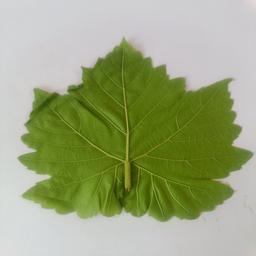
Label: Healthy Leaves